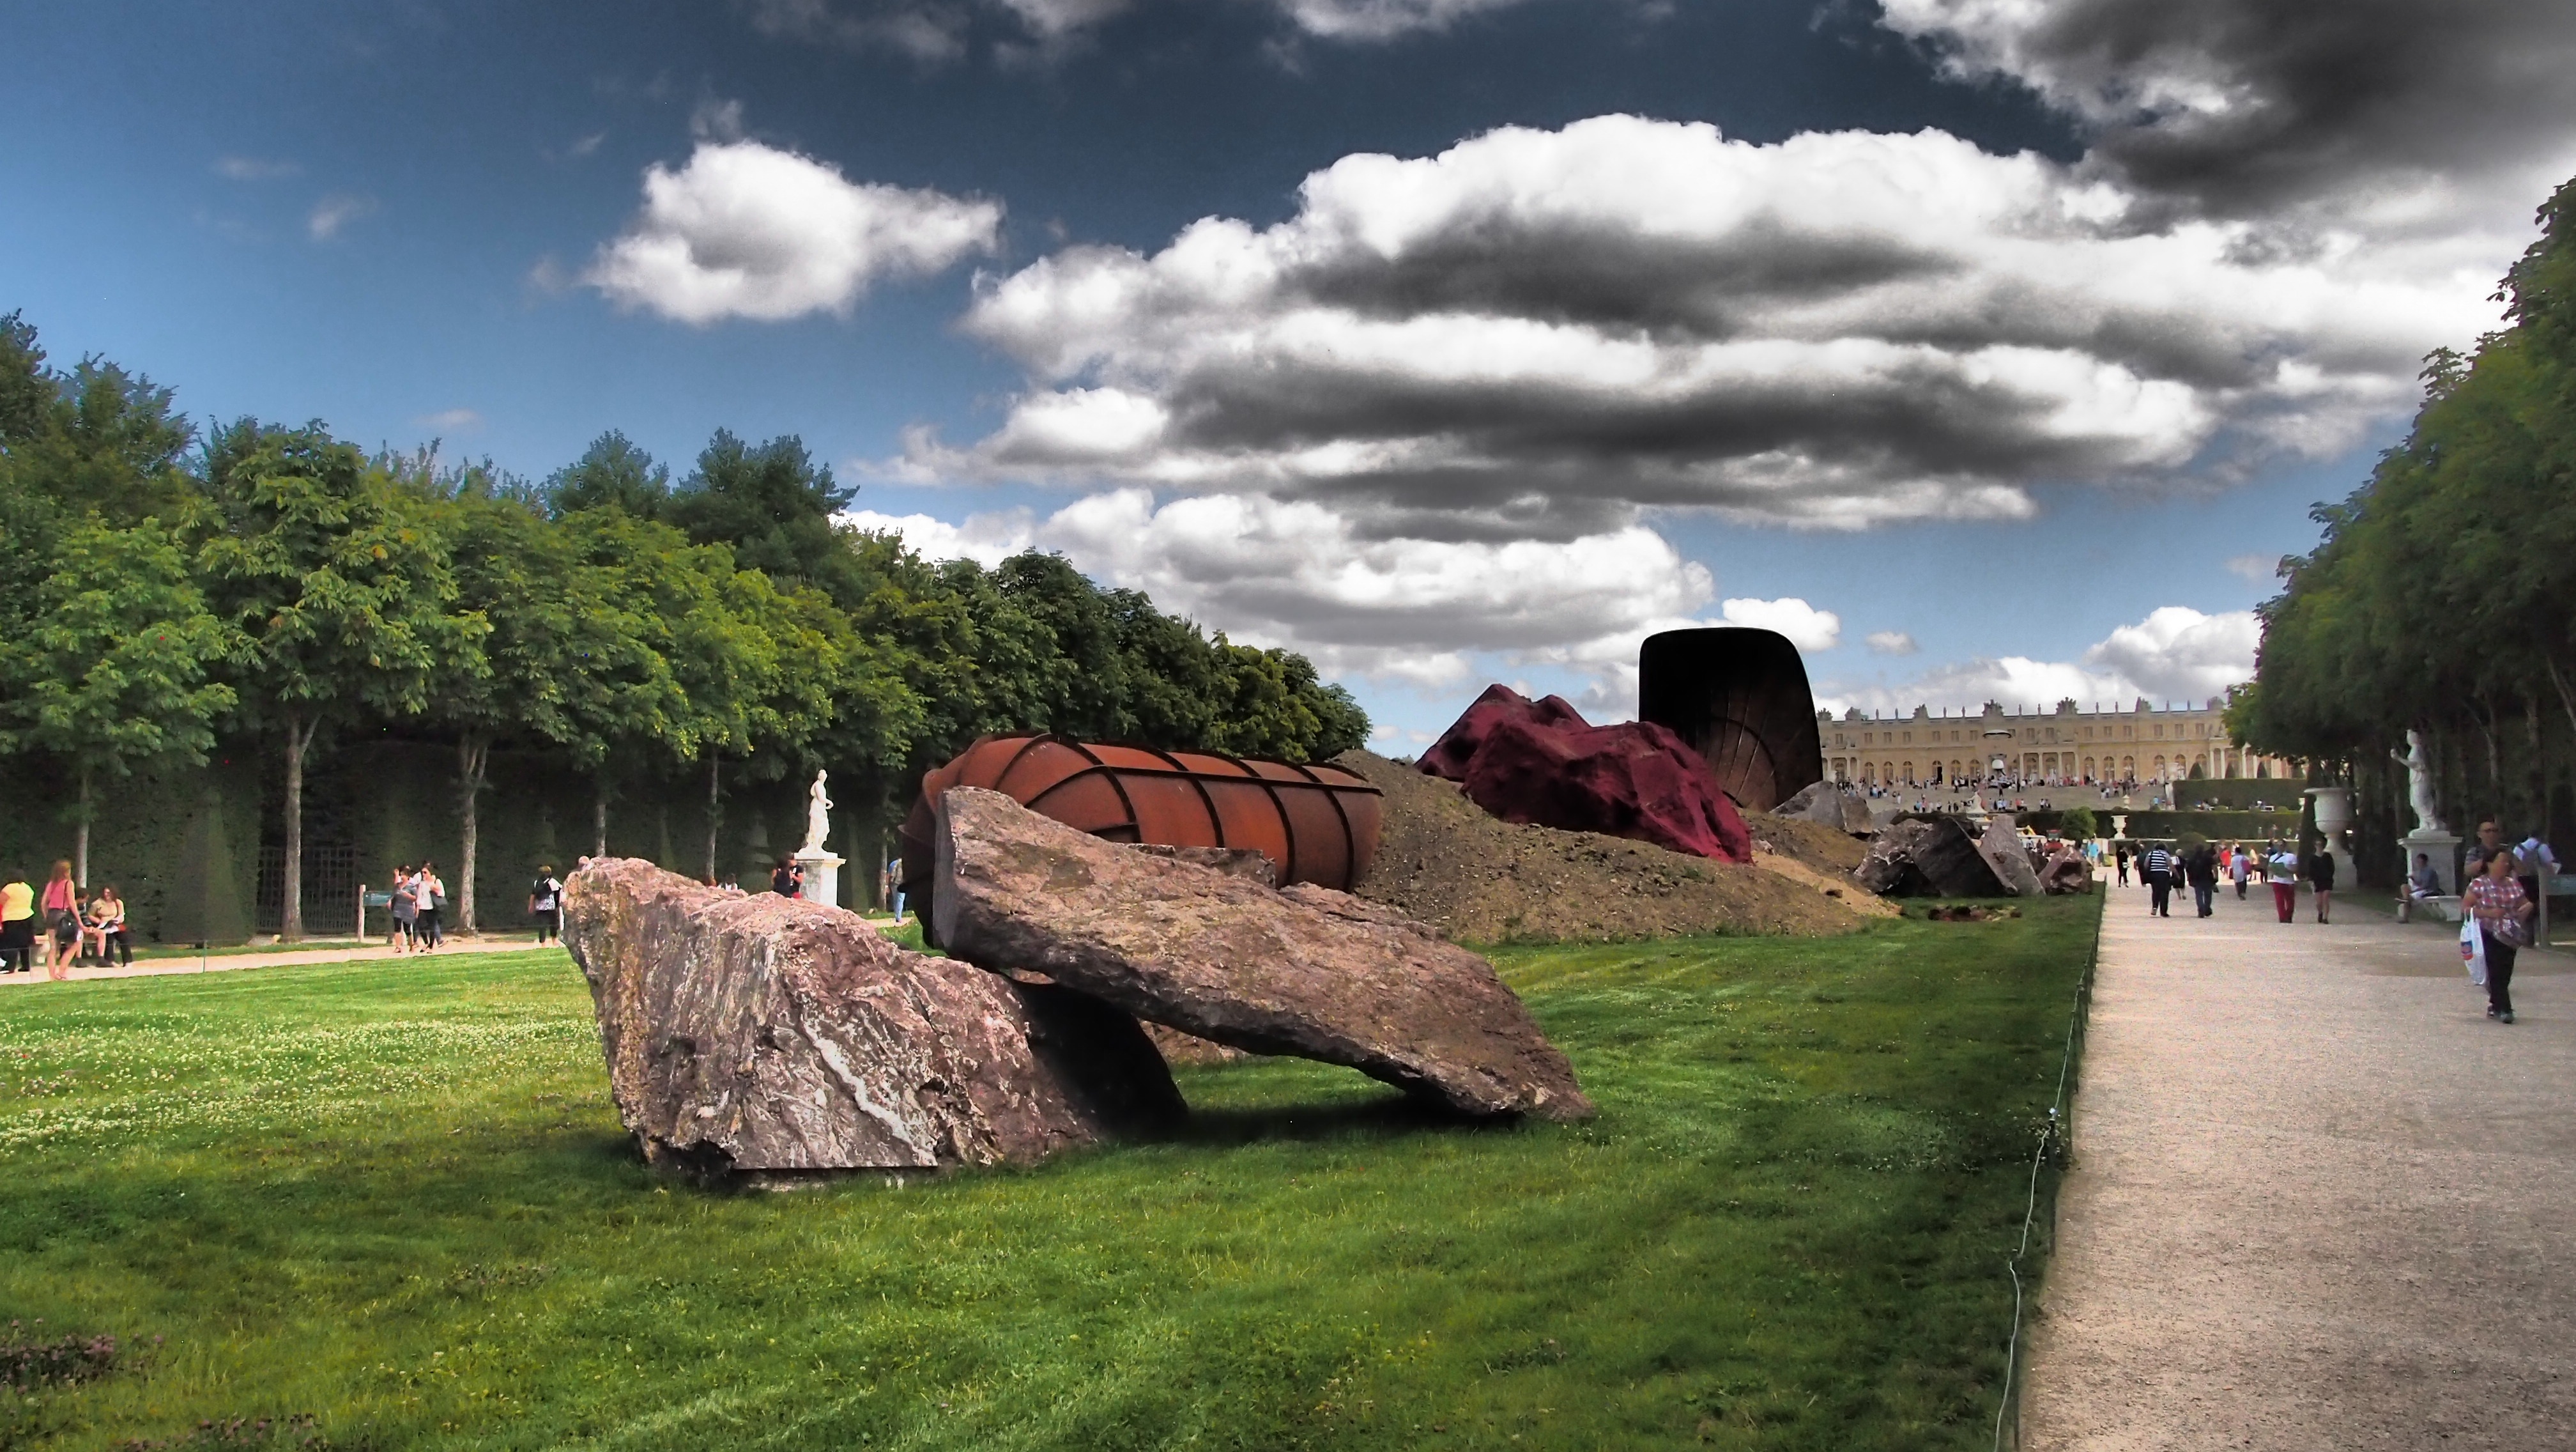
tree, grass, rock, sky, paris, vacation, park, castle, tourism, terrain, places of interest, versailles, rural area